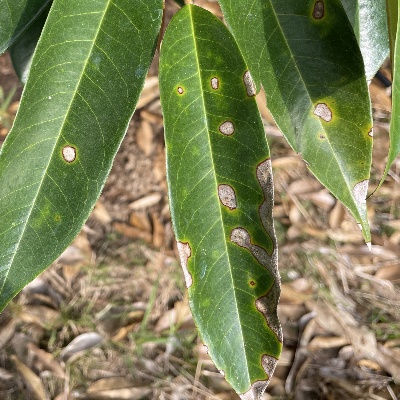
Label: Leaf_Phomopsis